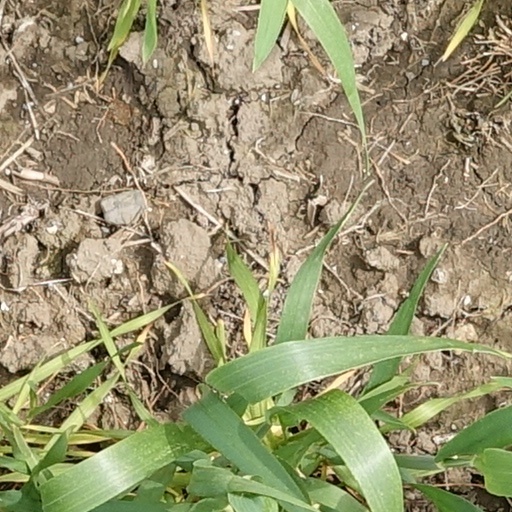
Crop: wheat